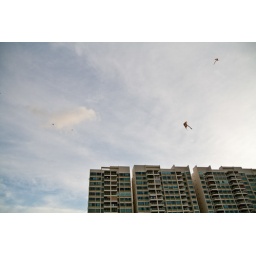
Kites flying in the sky